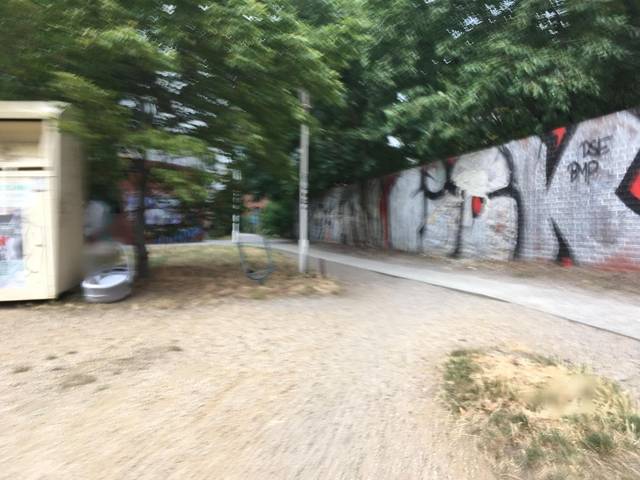
Region: Germany
Coordinates: 52.554, 13.378